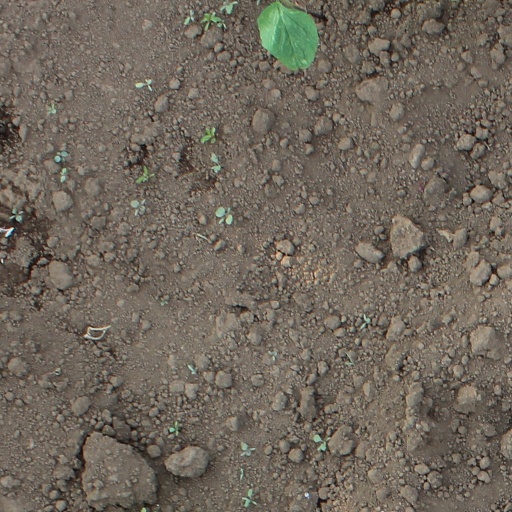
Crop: soybean